Ikarus (Hungarian company)

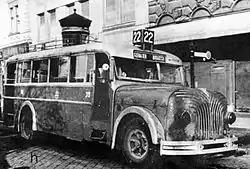
An MÁVAG N2h/39 damaged during World War II

The company's direct predecessor was established in Budapest in 1895, when Imre Uhry opened his Blacksmith Workshop. The little company's main profile was to repair carts and horseshoes. However, Uhry constantly upgraded his workshop from the stable income he gained, and within a few years the workshop started to produce its first carriages, drays and chariots. After a number of expansions, in 1913 Uhry bought a new plant, and by the outbreak of World War I they started to focus on building and repairing truck superstructures. When the war finally ended in 1918, the company was one of the most significant manufacturers. On the one hand because the Austro-Hungarian Empire collapsed and Uhry's company was one of the few not finding itself on the outer side of the new borders, on the other because the company was taking a significant part in the war production.